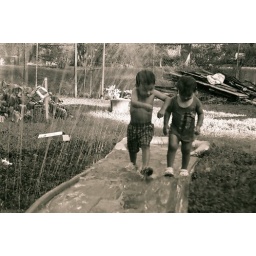
Liam taking over again... 400 speed, black and white